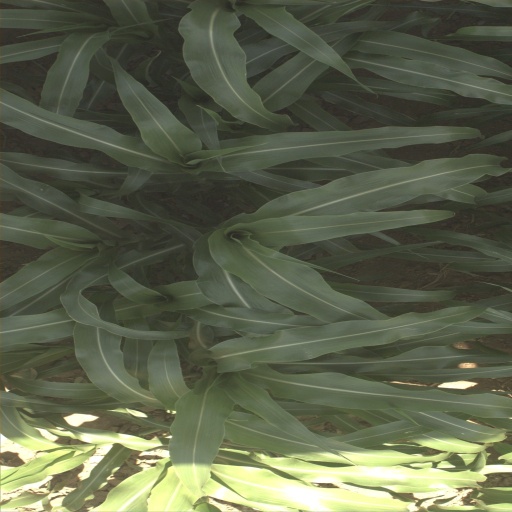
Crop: sorghum